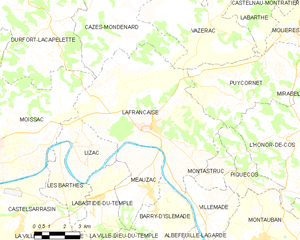
Carte des communes françaises Lafrançaise
Lafrançaise est une commune française située dans le département de Tarn-et-Garonne, en région Occitanie.